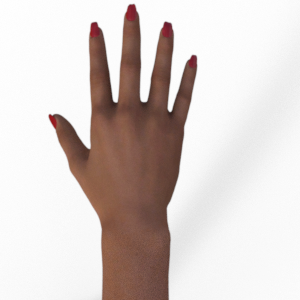
Label: paper